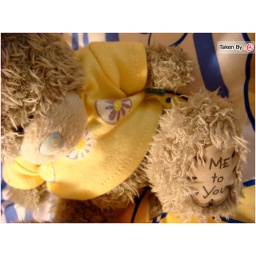
This teddy bear &amp;quot;ME TO YOU&amp;quot; was in my car .. I places it on my nephew's blanket